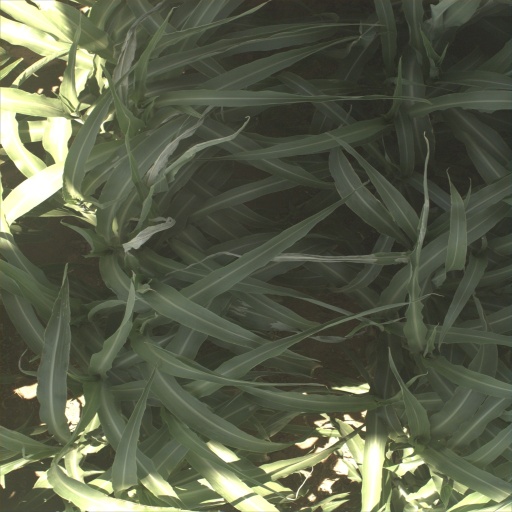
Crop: sorghum